Bellingham Bay and British Columbia Railroad

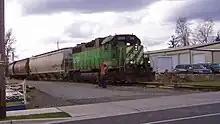
Only remaining portion of the old B.B. & B.C. RR

The company was incorporated in California on June 21, 1883. After the Northern Pacific Railroad chose Tacoma over Whatcom on Bellingham Bay, local railroad boosters along with Pierre B. Cornwall at their head started the B.B. and B.C. Railroad in 1883.